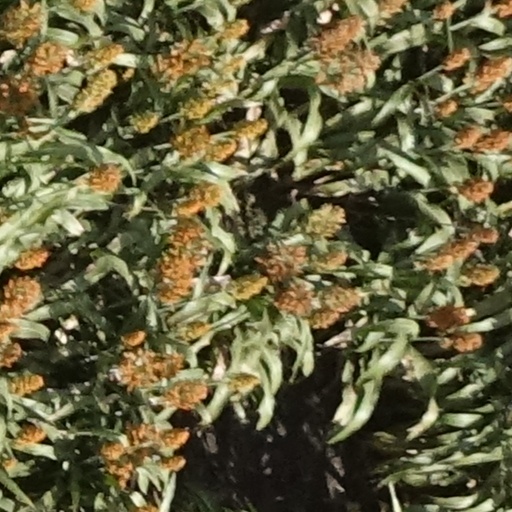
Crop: sorghum